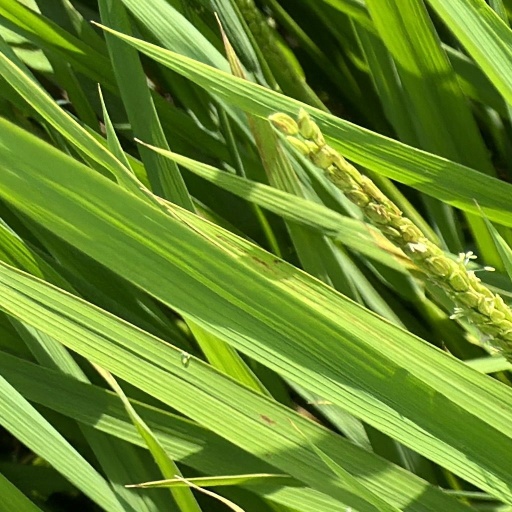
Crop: rice